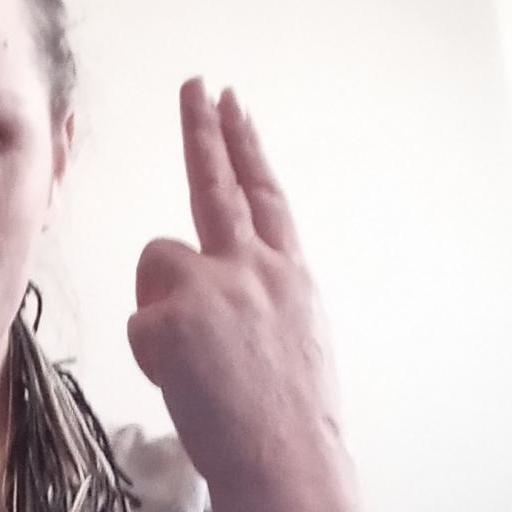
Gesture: two_up_inverted